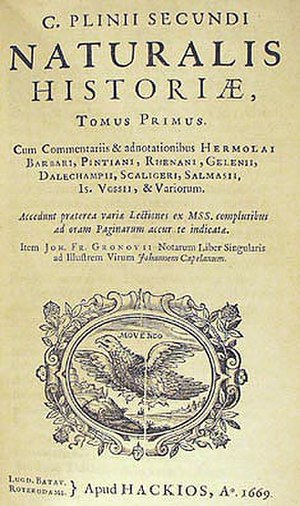
Naturhistorie
Forside til Plinius den ældres Naturalis Historiæ
Naturhistorie er en fællesbetegnelse for fag, der beskæftiger sig med de stoffer, som jordkloden er sammensat af, og med de levende organismer, der findes på kloden. Traditionelt drejer det sig om geologi, botanik og zoologi, men geografi regnes til tider også blandt de naturhistoriske fag. Termen stammer fra det latinske historia naturalis, dvs. kundskab om naturen.